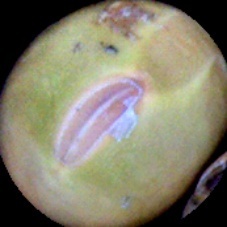
Label: Immature